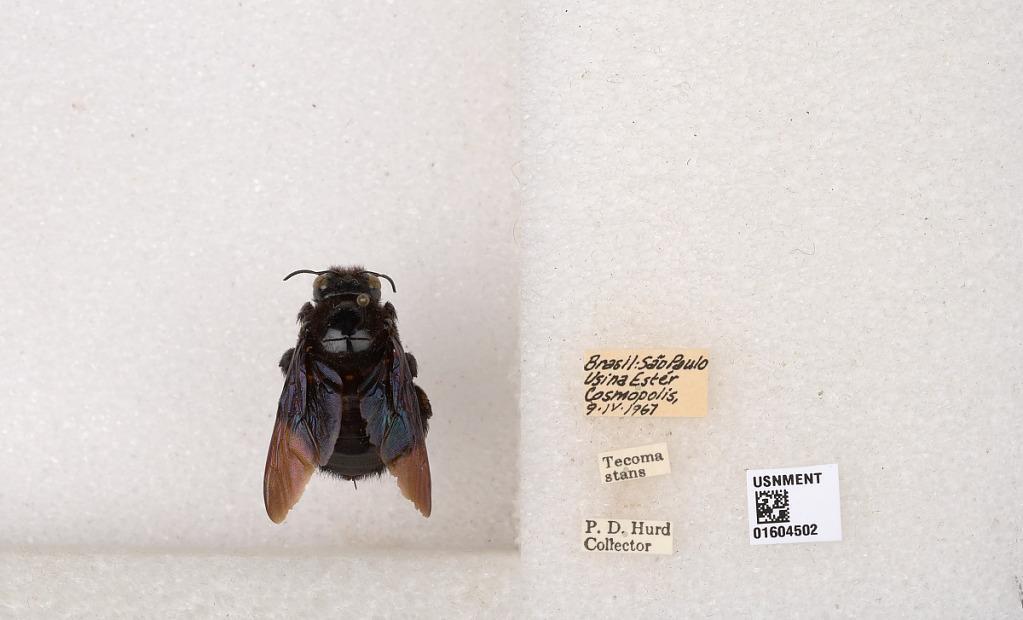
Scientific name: Xylocopa
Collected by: P. Hurd
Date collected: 1967-4-9
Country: Brazil
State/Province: Sao Paulo
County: Cosmopolis
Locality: Usina Ester